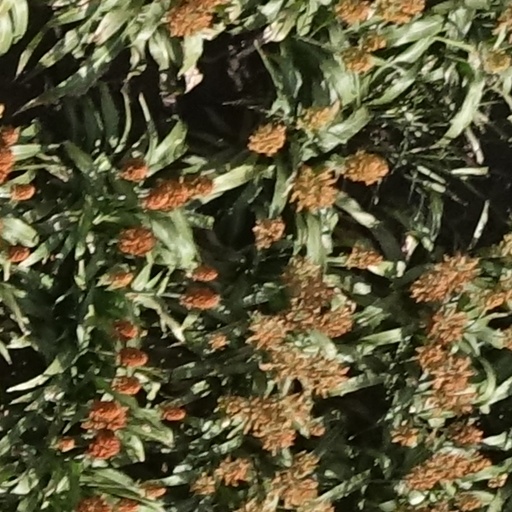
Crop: sorghum